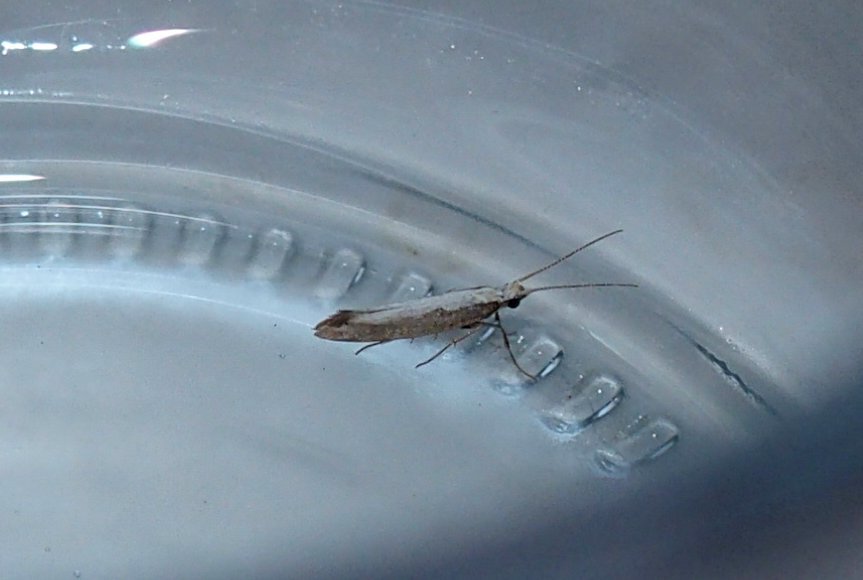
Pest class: diamondback_moth